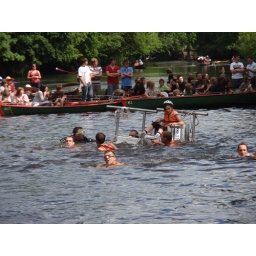
Knaresborough bed race mens team in river